Ian Kinsler

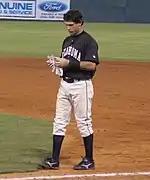
Kinsler with the Oklahoma RedHawks in September 2005

Invited to the parent club's 2005 spring training, he hit .327 while slugging .612. Kinsler spent 2005 at Triple-A with the Oklahoma RedHawks, transitioning from shortstop to second base because that is where the organization anticipated he would play in the future, in the event that Alfonso Soriano no longer played second base for the major league team. He was selected to the mid-season Pacific Coast League All Star team in June, and came in a close second to Mitch Jones in the 2005 Triple-A Home Run Derby.